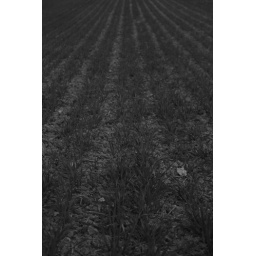
Purposefully black and white, an experiment in black and white landcape. Tell me what you think.